Naval Air Warfare Center Warminster

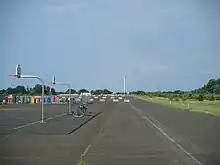
The former runway of Naval Air Warfare Center Warminster is now part of Warminster Community Park and contains basketball courts and a children's area called Safety Town

The former Center is now home to an industrial park, Warminster Community Park, a housing development, the new Bucks County morgue crime lab, Ann's Choice, a senior citizens' housing complex, a Costco and the IHG hotel "Holiday Inn Express". "Stormtracker6", the Doppler weather radar for WPVI is also located there.